With Fire and Sword

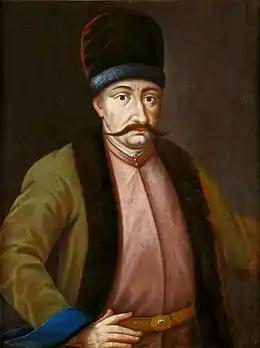
Portrait of Bohdan Chmielnicki (c. 1650) in the District Museum in Tarnów.

On their way to Lubni, the party comes to the assistance of two women, one of whom is Helena Kurcewicz, returning to her aunt's home that really belongs to her. Jan's party are invited back to Rozlogi where Jan meets Bohun, a Cossack, adopted as a sixth son by the old princess (Helena's aunt). Bohun wants to pick a quarrel but is sent away and Jan is able to declare his love for Helena. Skrzetuski realizes the girl is being mistreated and denied her rights so gets the princess to promise Helena to him instead of Bohun or he will have Prince Jeremi help her recover home. The lieutenant finally arrives at Lubni and tells his comrades about his mission to the Crimea. Prince Jeremi returns and entertainments are laid on. To wile away the time, Skrzetuski fences with his friend, Michał Wołodyjowski, and receives a response to his letter sent to Helena via Rzędzian, his assistant.